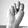
ASL letter: N